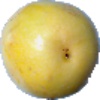
Label: Maracuja 1